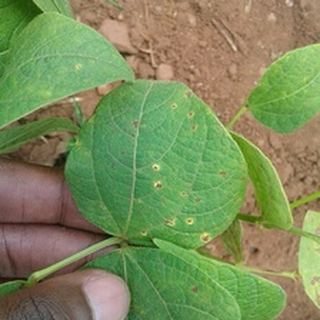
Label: bean_rust